Ogden Whitney

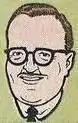
Whitney self-portrait from "Unknown Worlds" No. 4 (Dec. 1960)

John Ogden Whitney (May 1, 1919 – August 13, 1975) was an American comic-book artist and sometime writer active from the 1930s–1940s Golden Age of comics through the 1960s Silver Age. He is best known as co-creator of the aviator hero Skyman and of the superpowered novelty character Herbie Popnecker and his alter ego, the satiric superhero the Fat Fury. Whitney as well had long runs on characters as diverse as the Western masked crime-fighter the Two-Gun Kid, and the career-girl character Millie the Model.